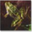
Label: frog